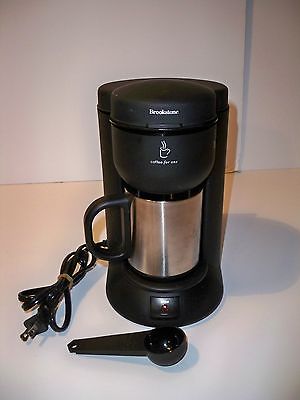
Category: coffee maker